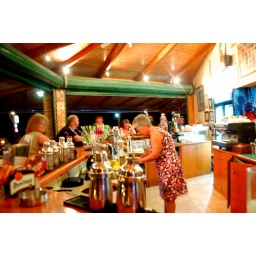
One of the first evenings that we have had people sitting around the bar and chatting.